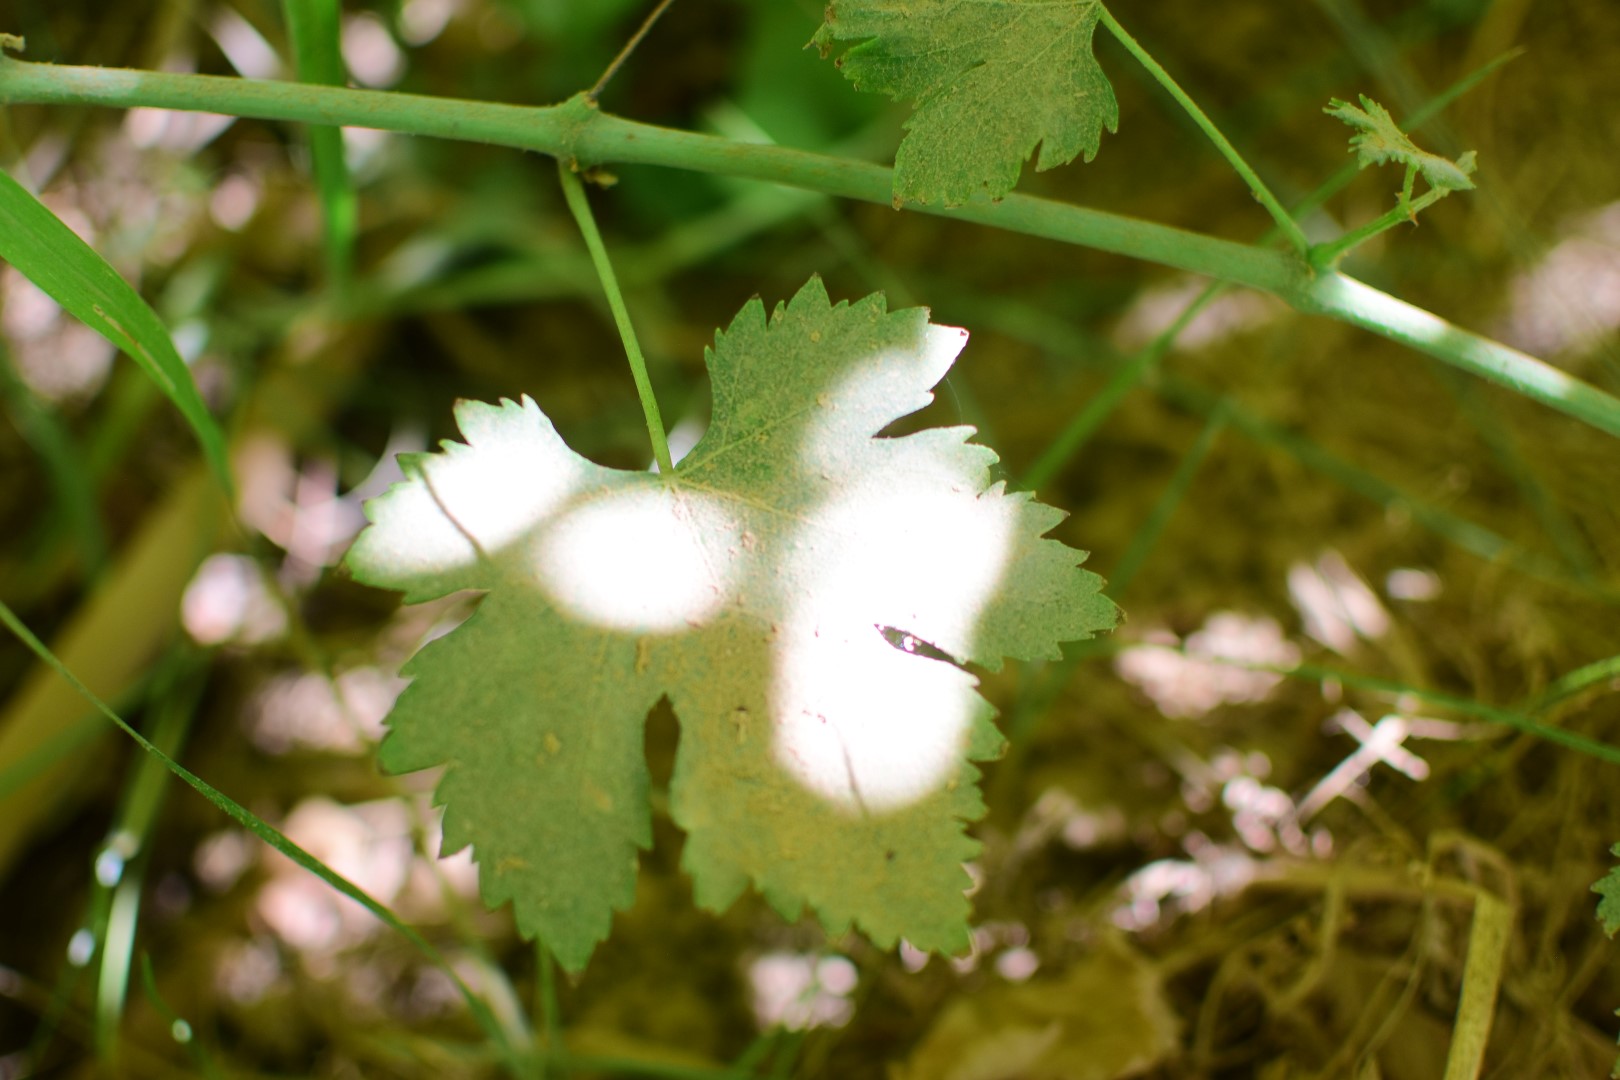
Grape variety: Halawani